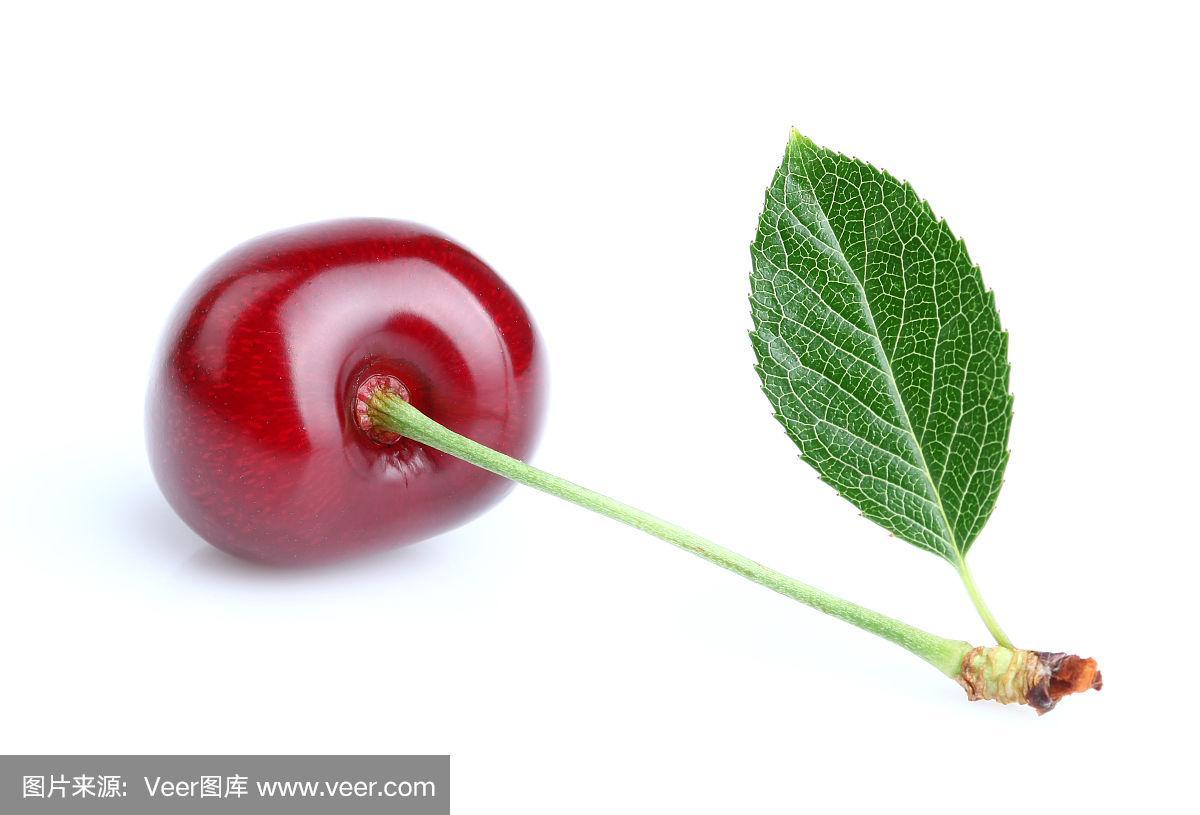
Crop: cherry
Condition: healthy